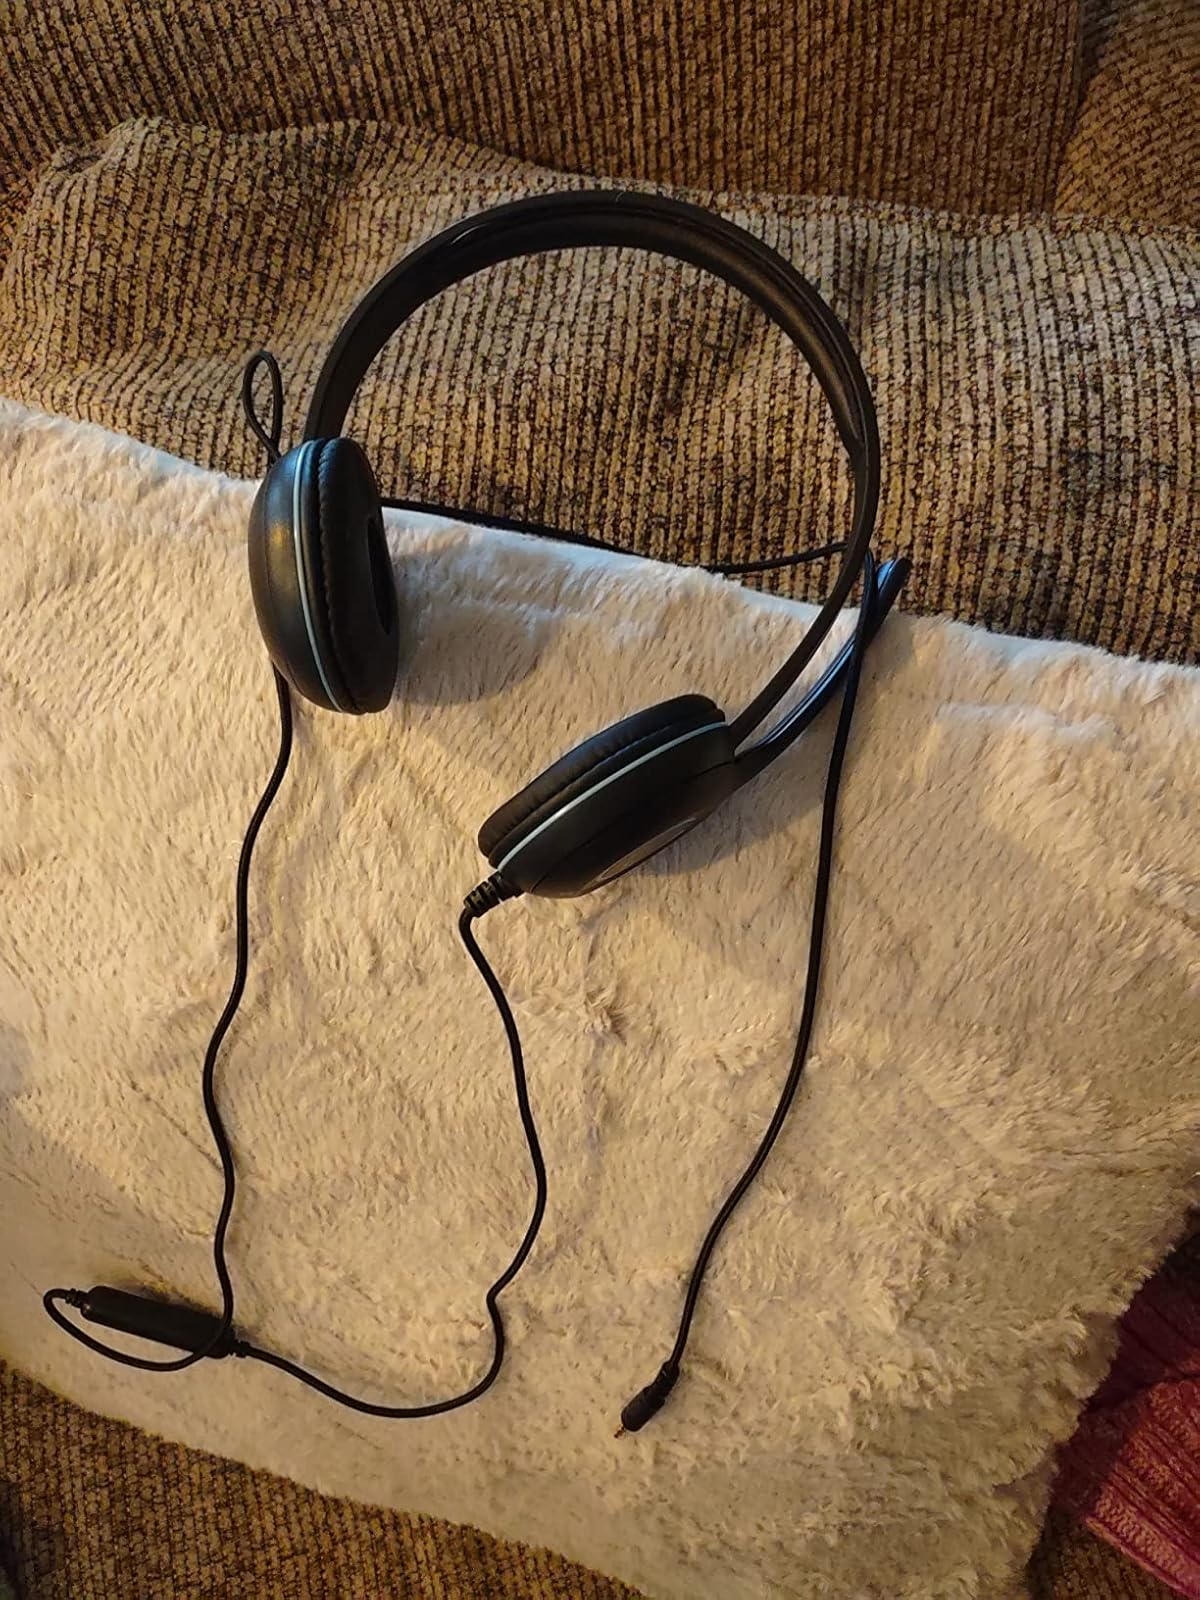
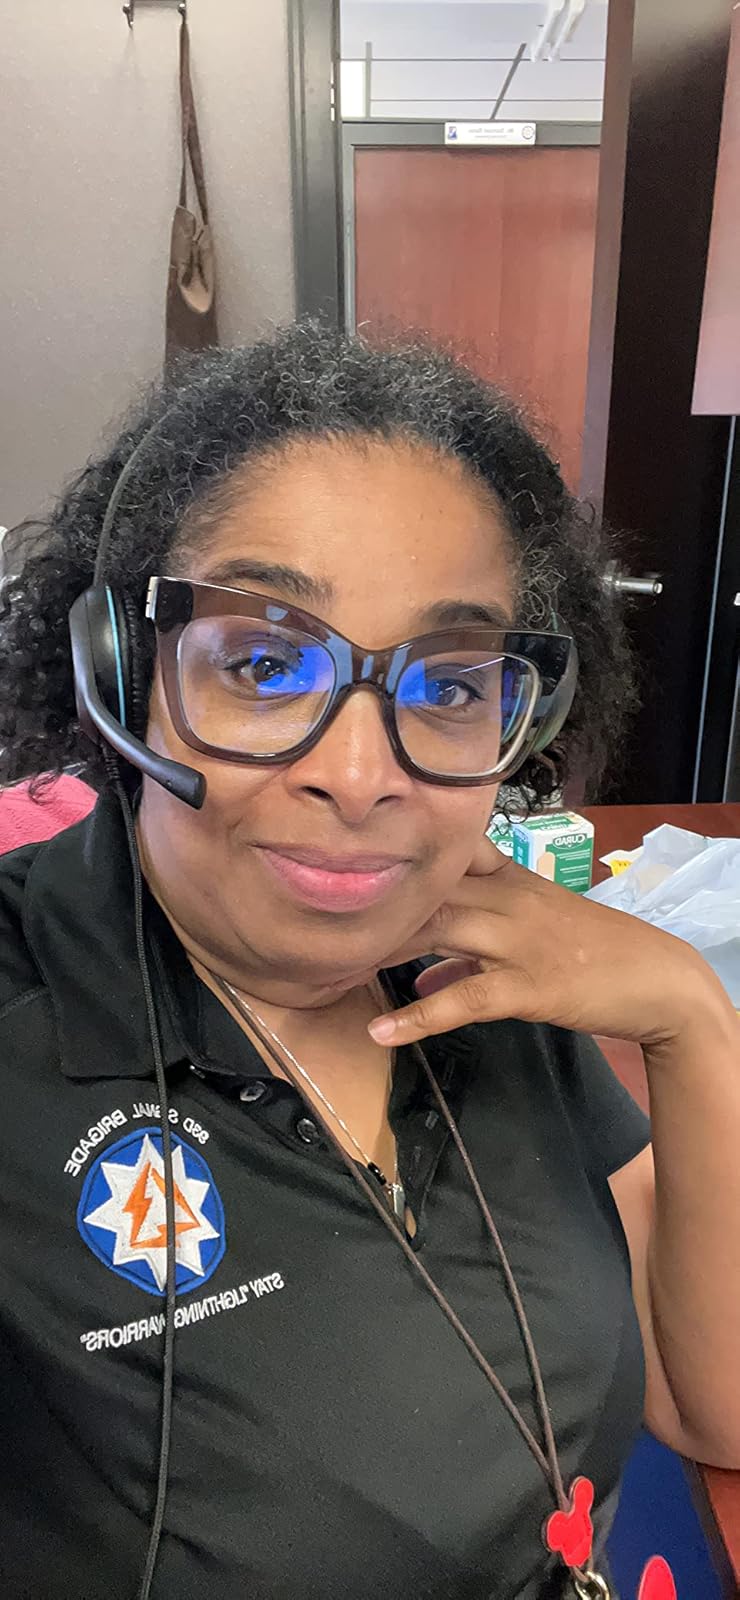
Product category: headphones
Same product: yes